Jayaram filmography

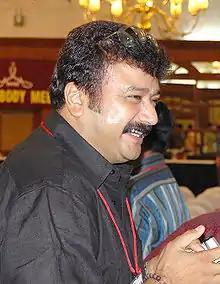
Jayaram at AMMA meeting in 2008

Jayaram is an Indian actor who acts predominantly in Malayalam in addition to Tamil, Telugu, Hindi and Kannada films. The list of films in which Jayaram played a leading role follows: